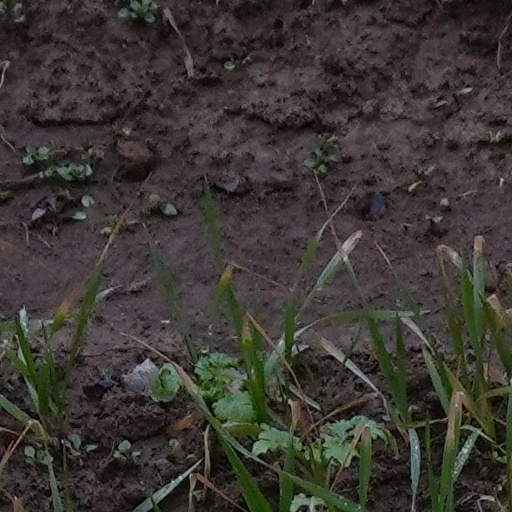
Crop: wheat